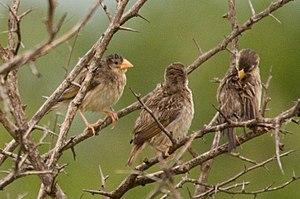
Le Travailleur à bec rouge, aussi appelé Quéléa, est une espèce de petit passereau de la famille des Ploceidae. Il est sans doute l'oiseau sauvage le plus représenté au monde avec une population estimée à un milliard et demi d'individus. Il vit en Afrique subsaharienne, en colonies très denses. On le désigne comme une cause de certains dégâts dans les rizières. Son nom local de mange-mil parle de lui-même.